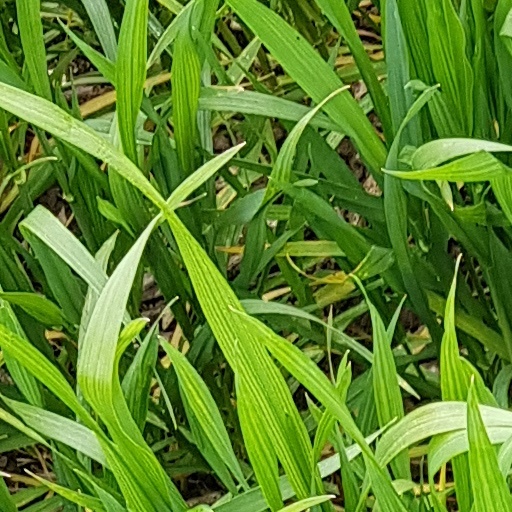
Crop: wheat